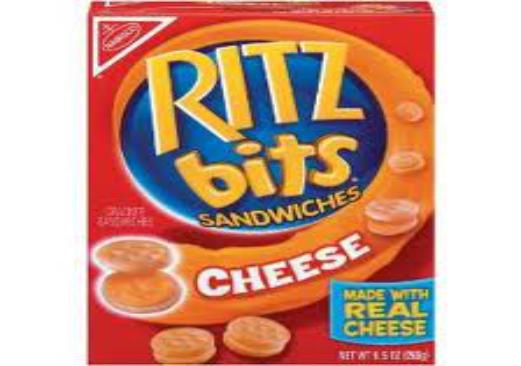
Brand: Cheese Nips
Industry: Food